Lego Hero Factory

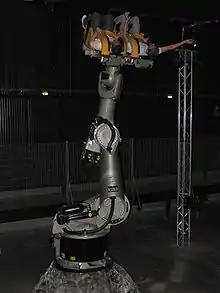
Hero Factory attraction at Legoland Deutschland

In July 2010 Lego Group and DC Comics released the first Lego Hero Factory comic on the Hero Factory website only. Entitled "The Trials of Furno", it was released for free download at Lego.com, and follows the story of the rookie hero William Furno on his first mission, to battle against Xplode and Rotor. A second issue, entitled "Core Crisis" was released in September 2010. In 2012, a new series of books tied in with the Hero Factory story and toyline began being released, written by Bionicle writer Greg Farshtey. So far, one DK Reader-level 3 book has been released and four chapter books were released in September (The Doom Box) and October (Legion of Darkness) 2012, then in January (Collision Course), March (Robot Rampage), and April (Mirror World) 2013. They are published by Scholastic.